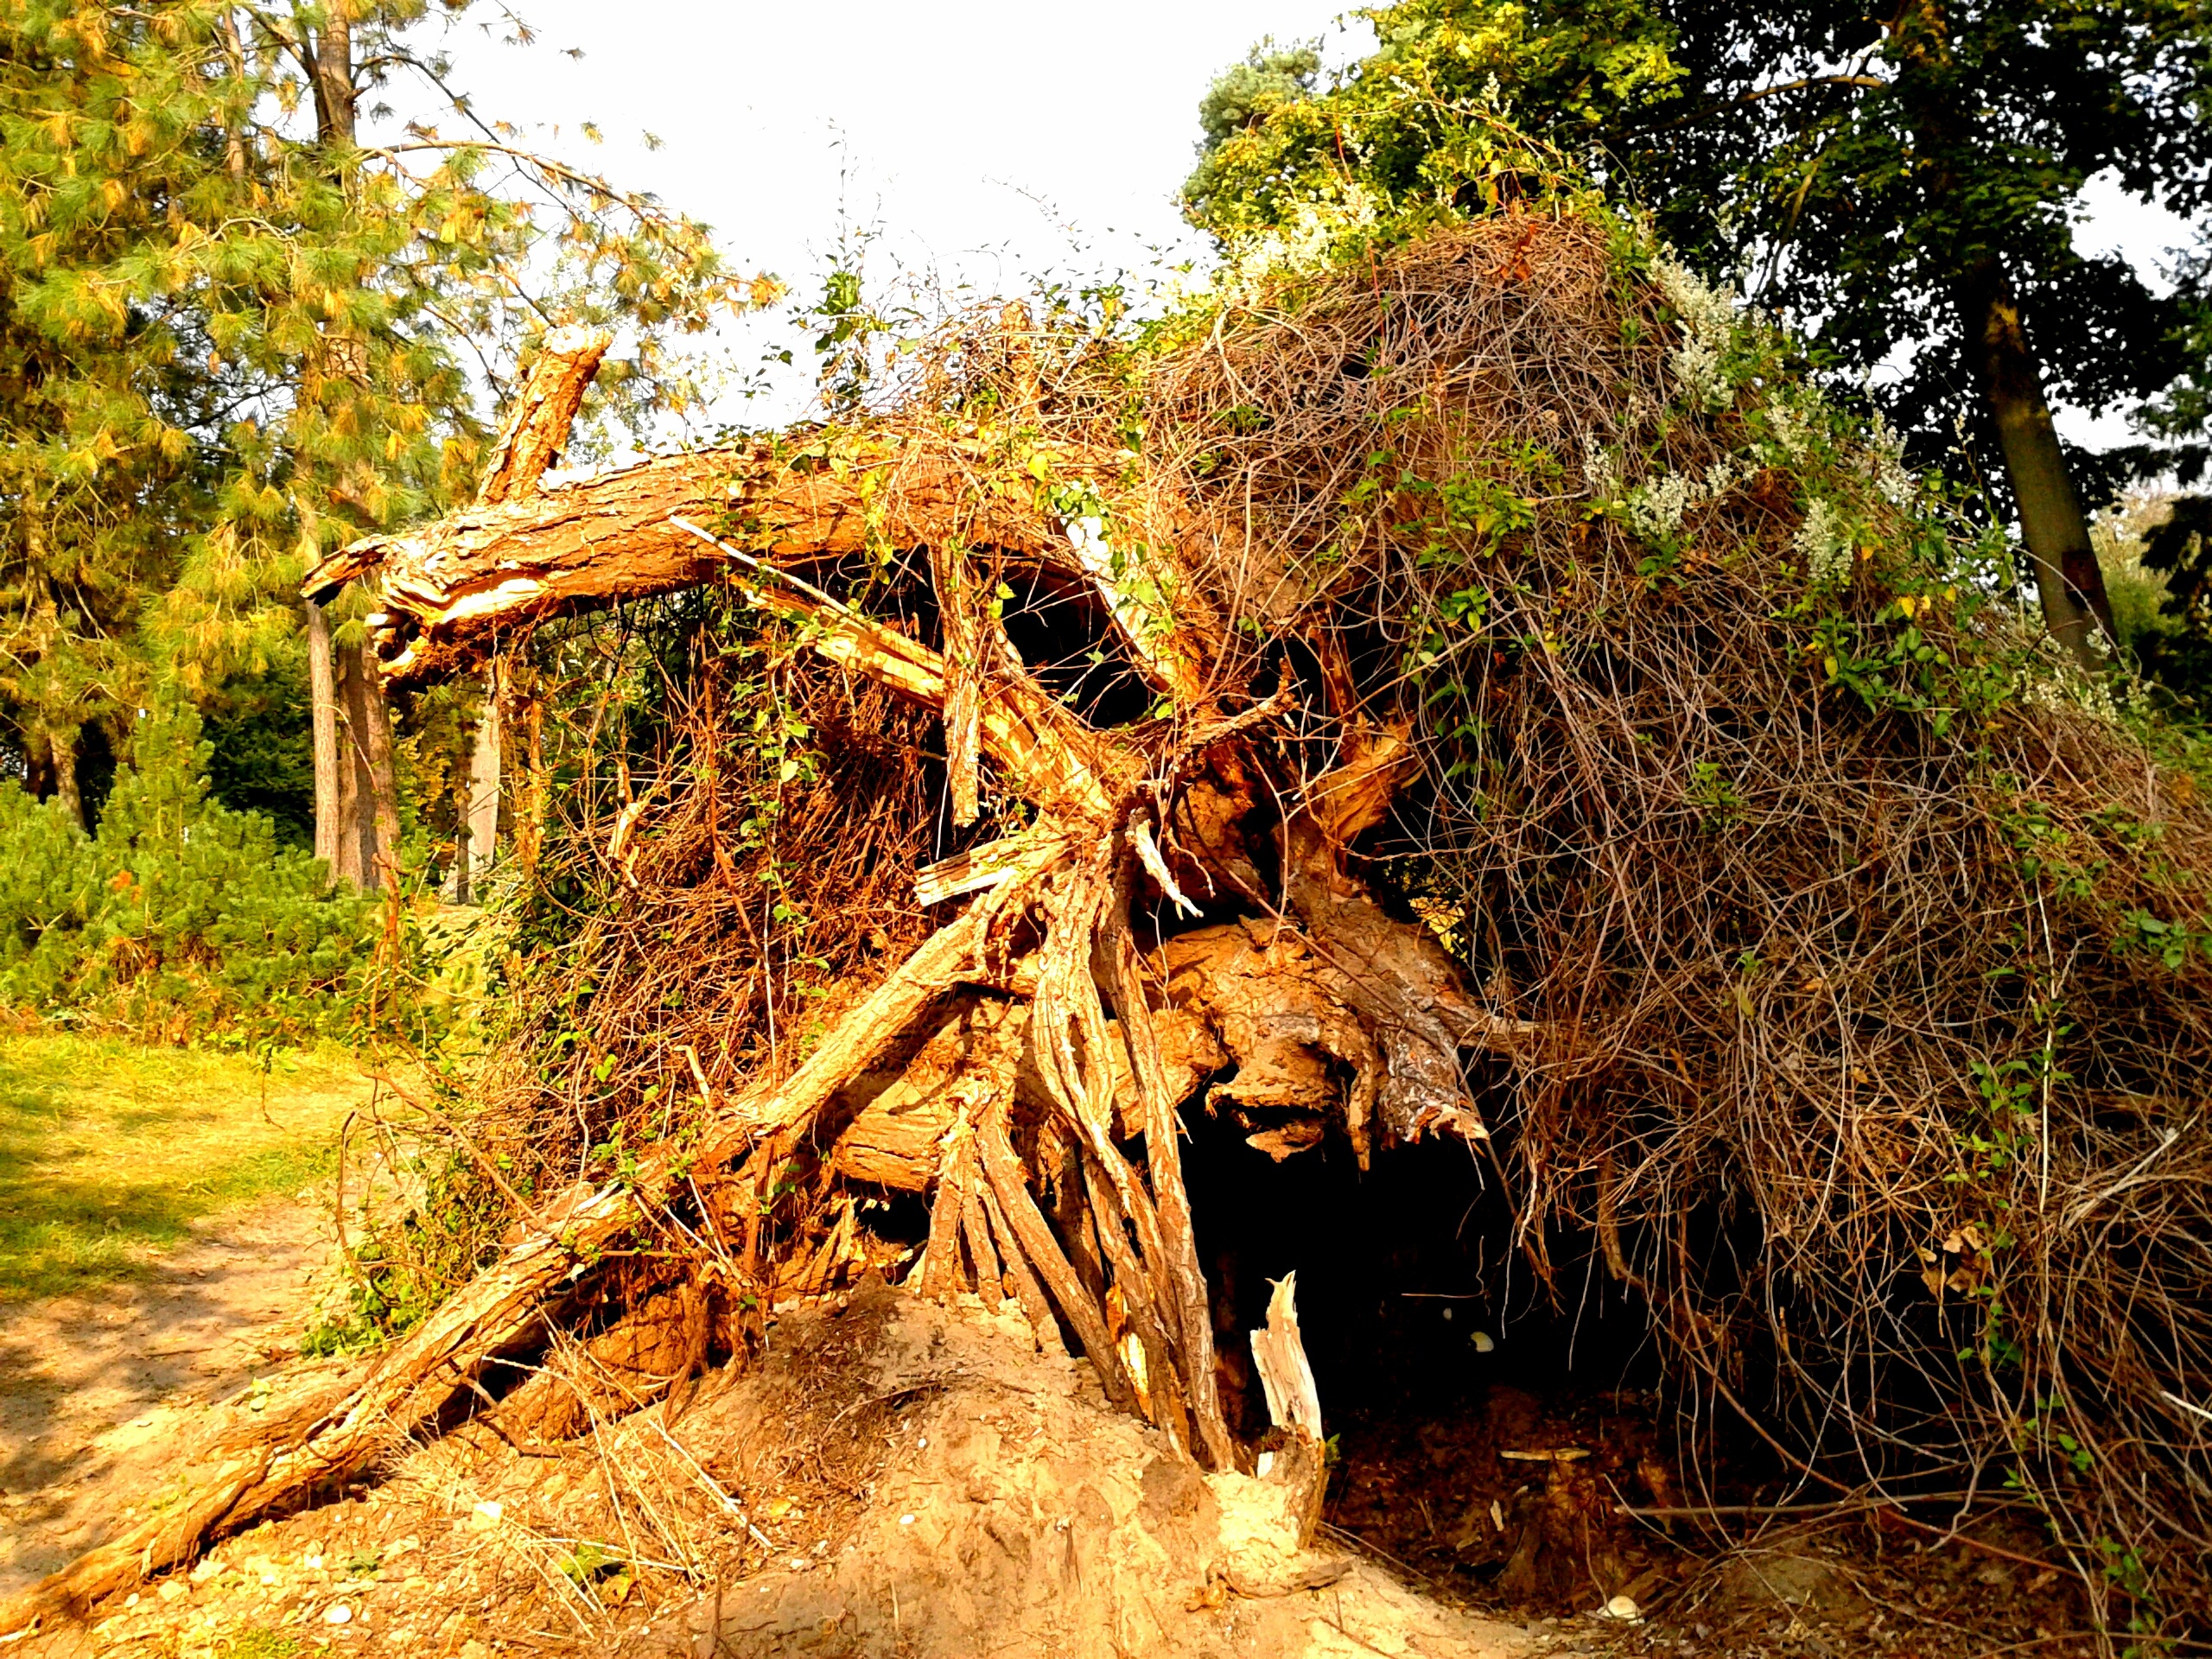
tree, nature, forest, wilderness, plant, wood, trunk, summer, jungle, autumn, storm, root, woodland, habitat, rural area, the roots of the, natural environment, woody plant